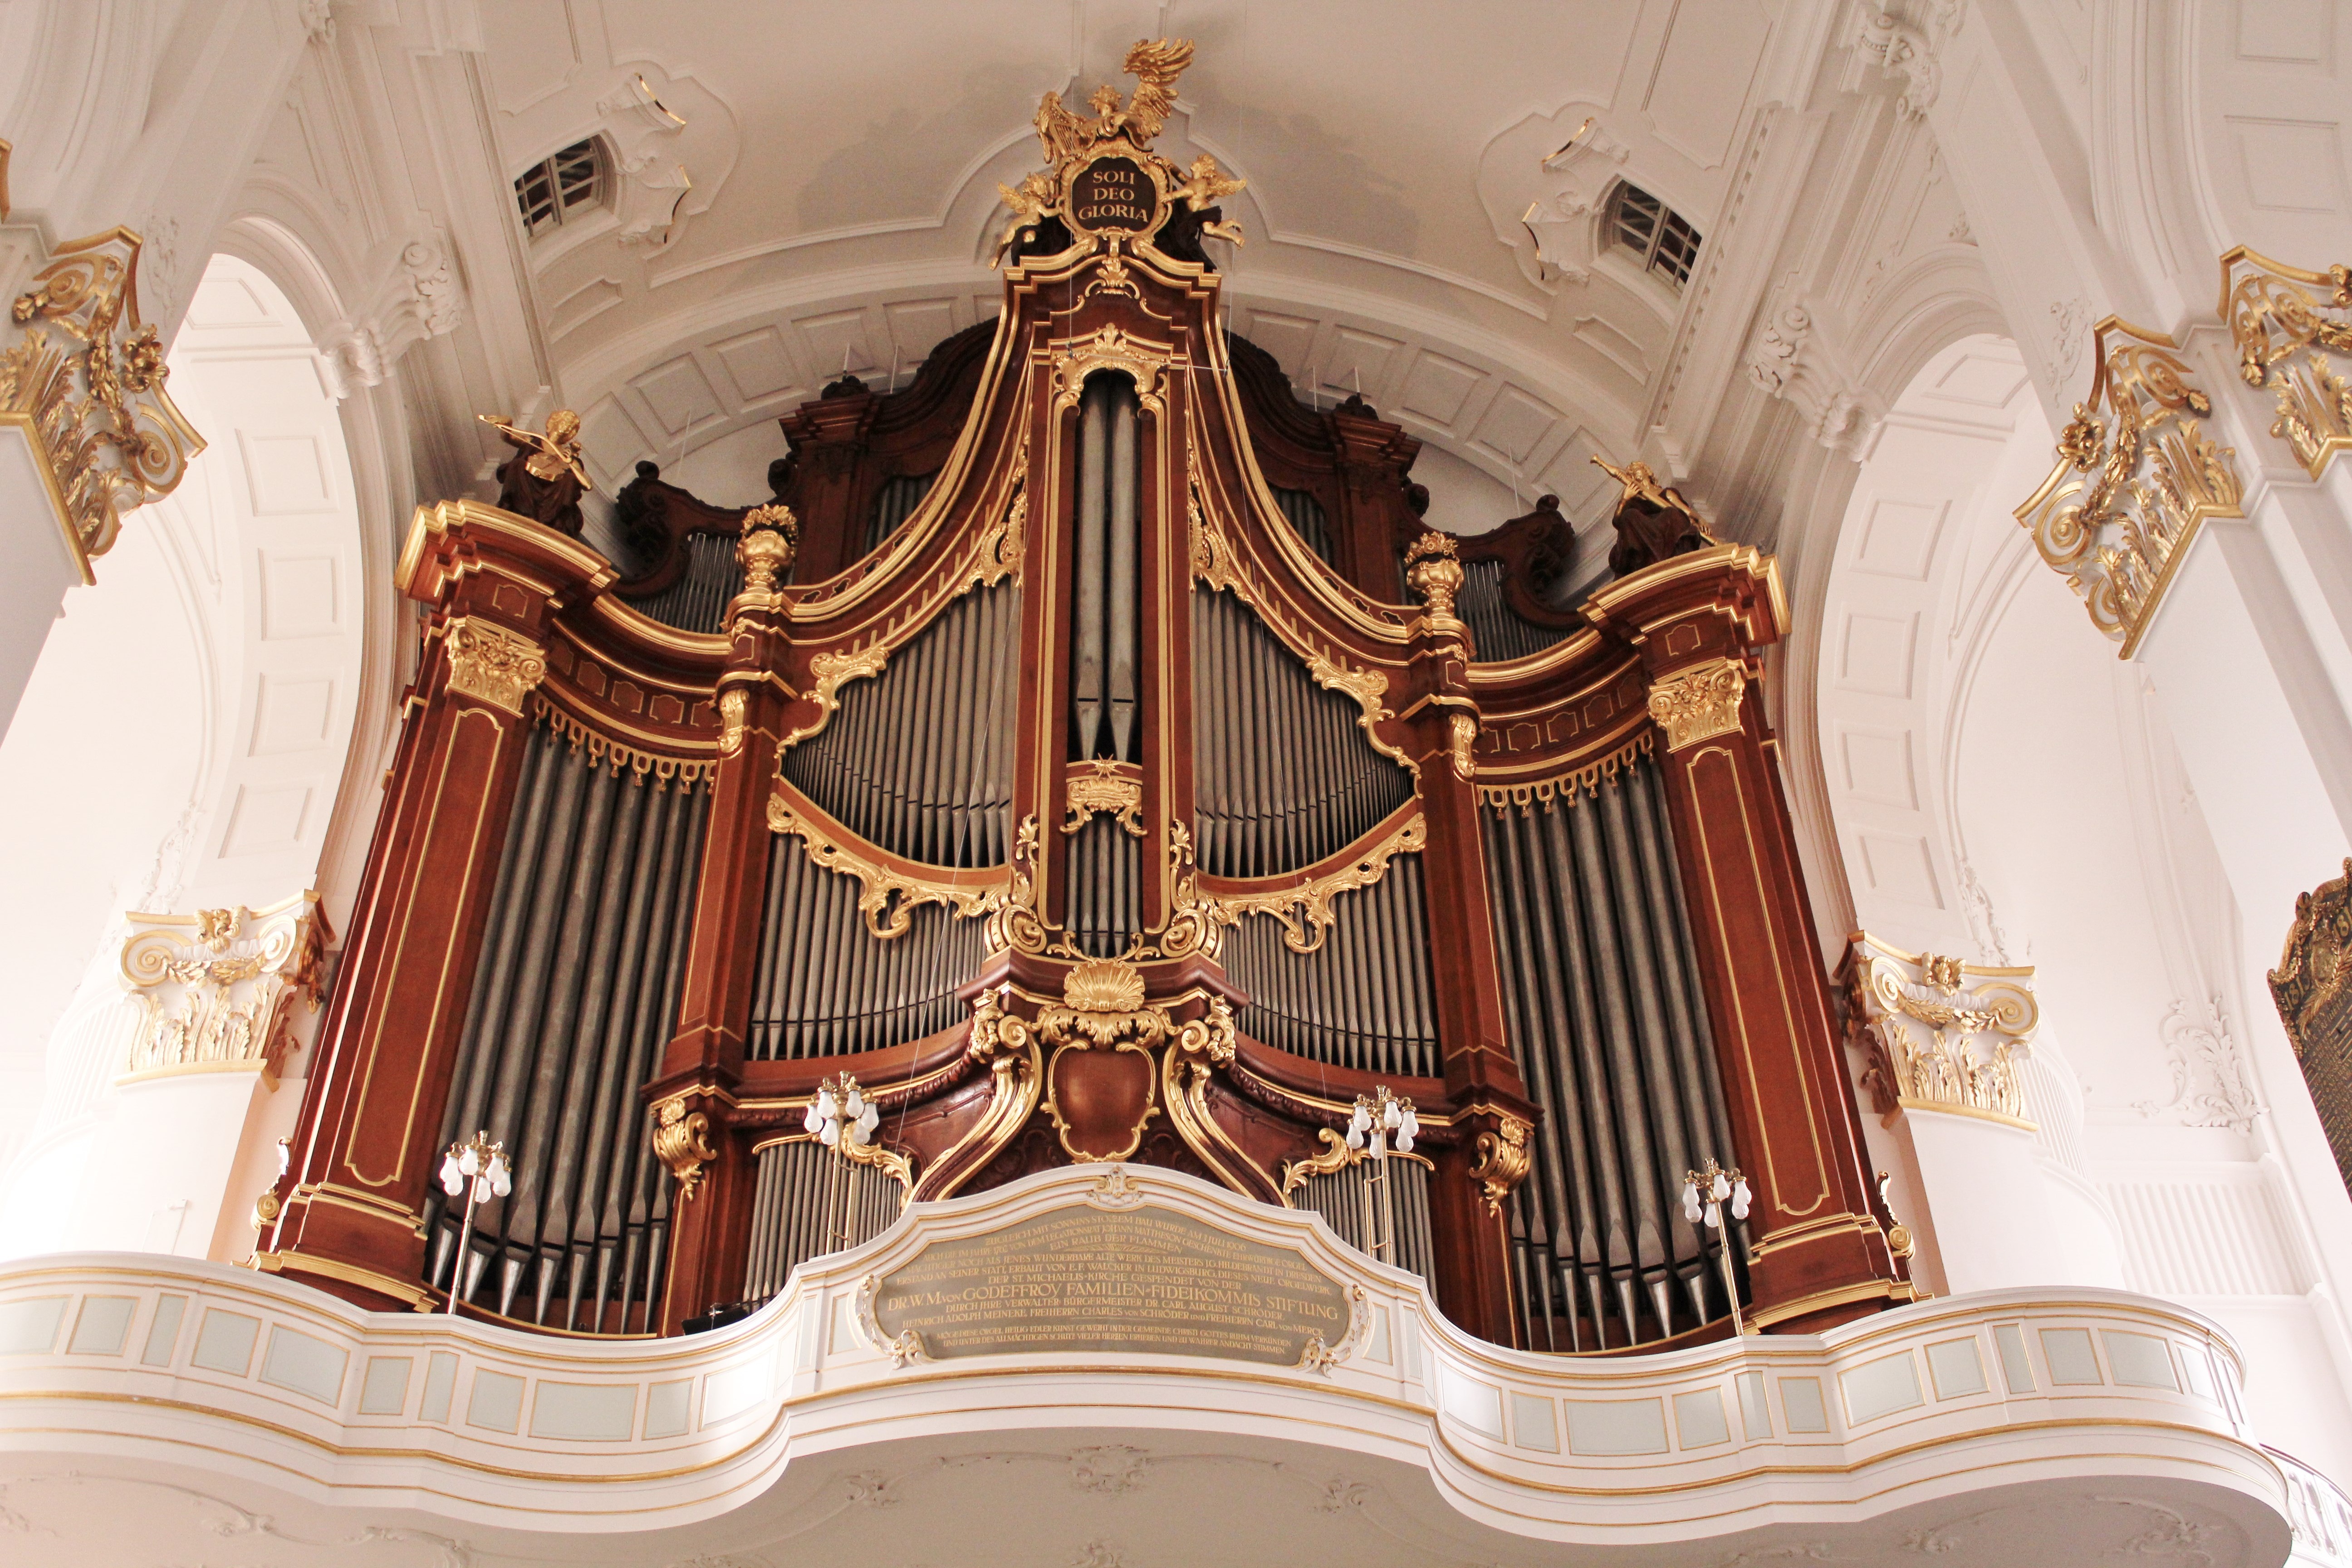
keyboard, technology, musical instrument, interior design, gallery, organ, string instrument, pipe organ, organ pipe, electronic device, musikkinstrument